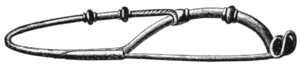
La fibule est une agrafe, généralement en métal, qui sert à fixer les extrémités d'un vêtement. Elle est généralement considérée comme l'ancêtre de l'épingle de sûreté. Les premières fibules apparaissent au Bronze final.